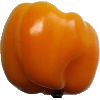
Label: Pepper Yellow 1